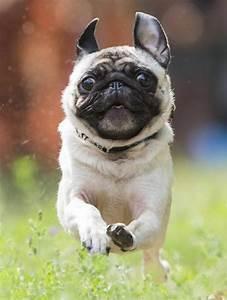
dog